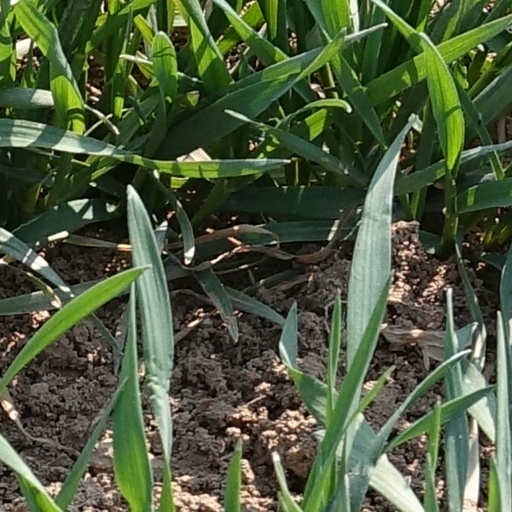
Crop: wheat